Chicago–Michigan football rivalry

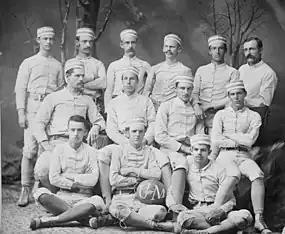
Michigan's 1879 team played the school's first intercollegiate game in Chicago.

The University of Chicago was founded in 1890, but the roots of the Chicago–Michigan football rivalry pre-date that university's founding. The University of Michigan was founded in 1817 and began its football program in the 1870s. Michigan's first intercollegiate game was played in Chicago on May 30, 1879. That first game, a 1–0 victory over the "Purple Stockings" from Racine College, was played at the Union Base-Ball Grounds in Lakefront Park (now part of Grant Park). The "Chicago Daily Tribune" called it "the first rugby-football game to be played west of the Alleghenies."